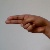
The image shows a hand gesture representing the letter 'H' in Indian Sign Language.